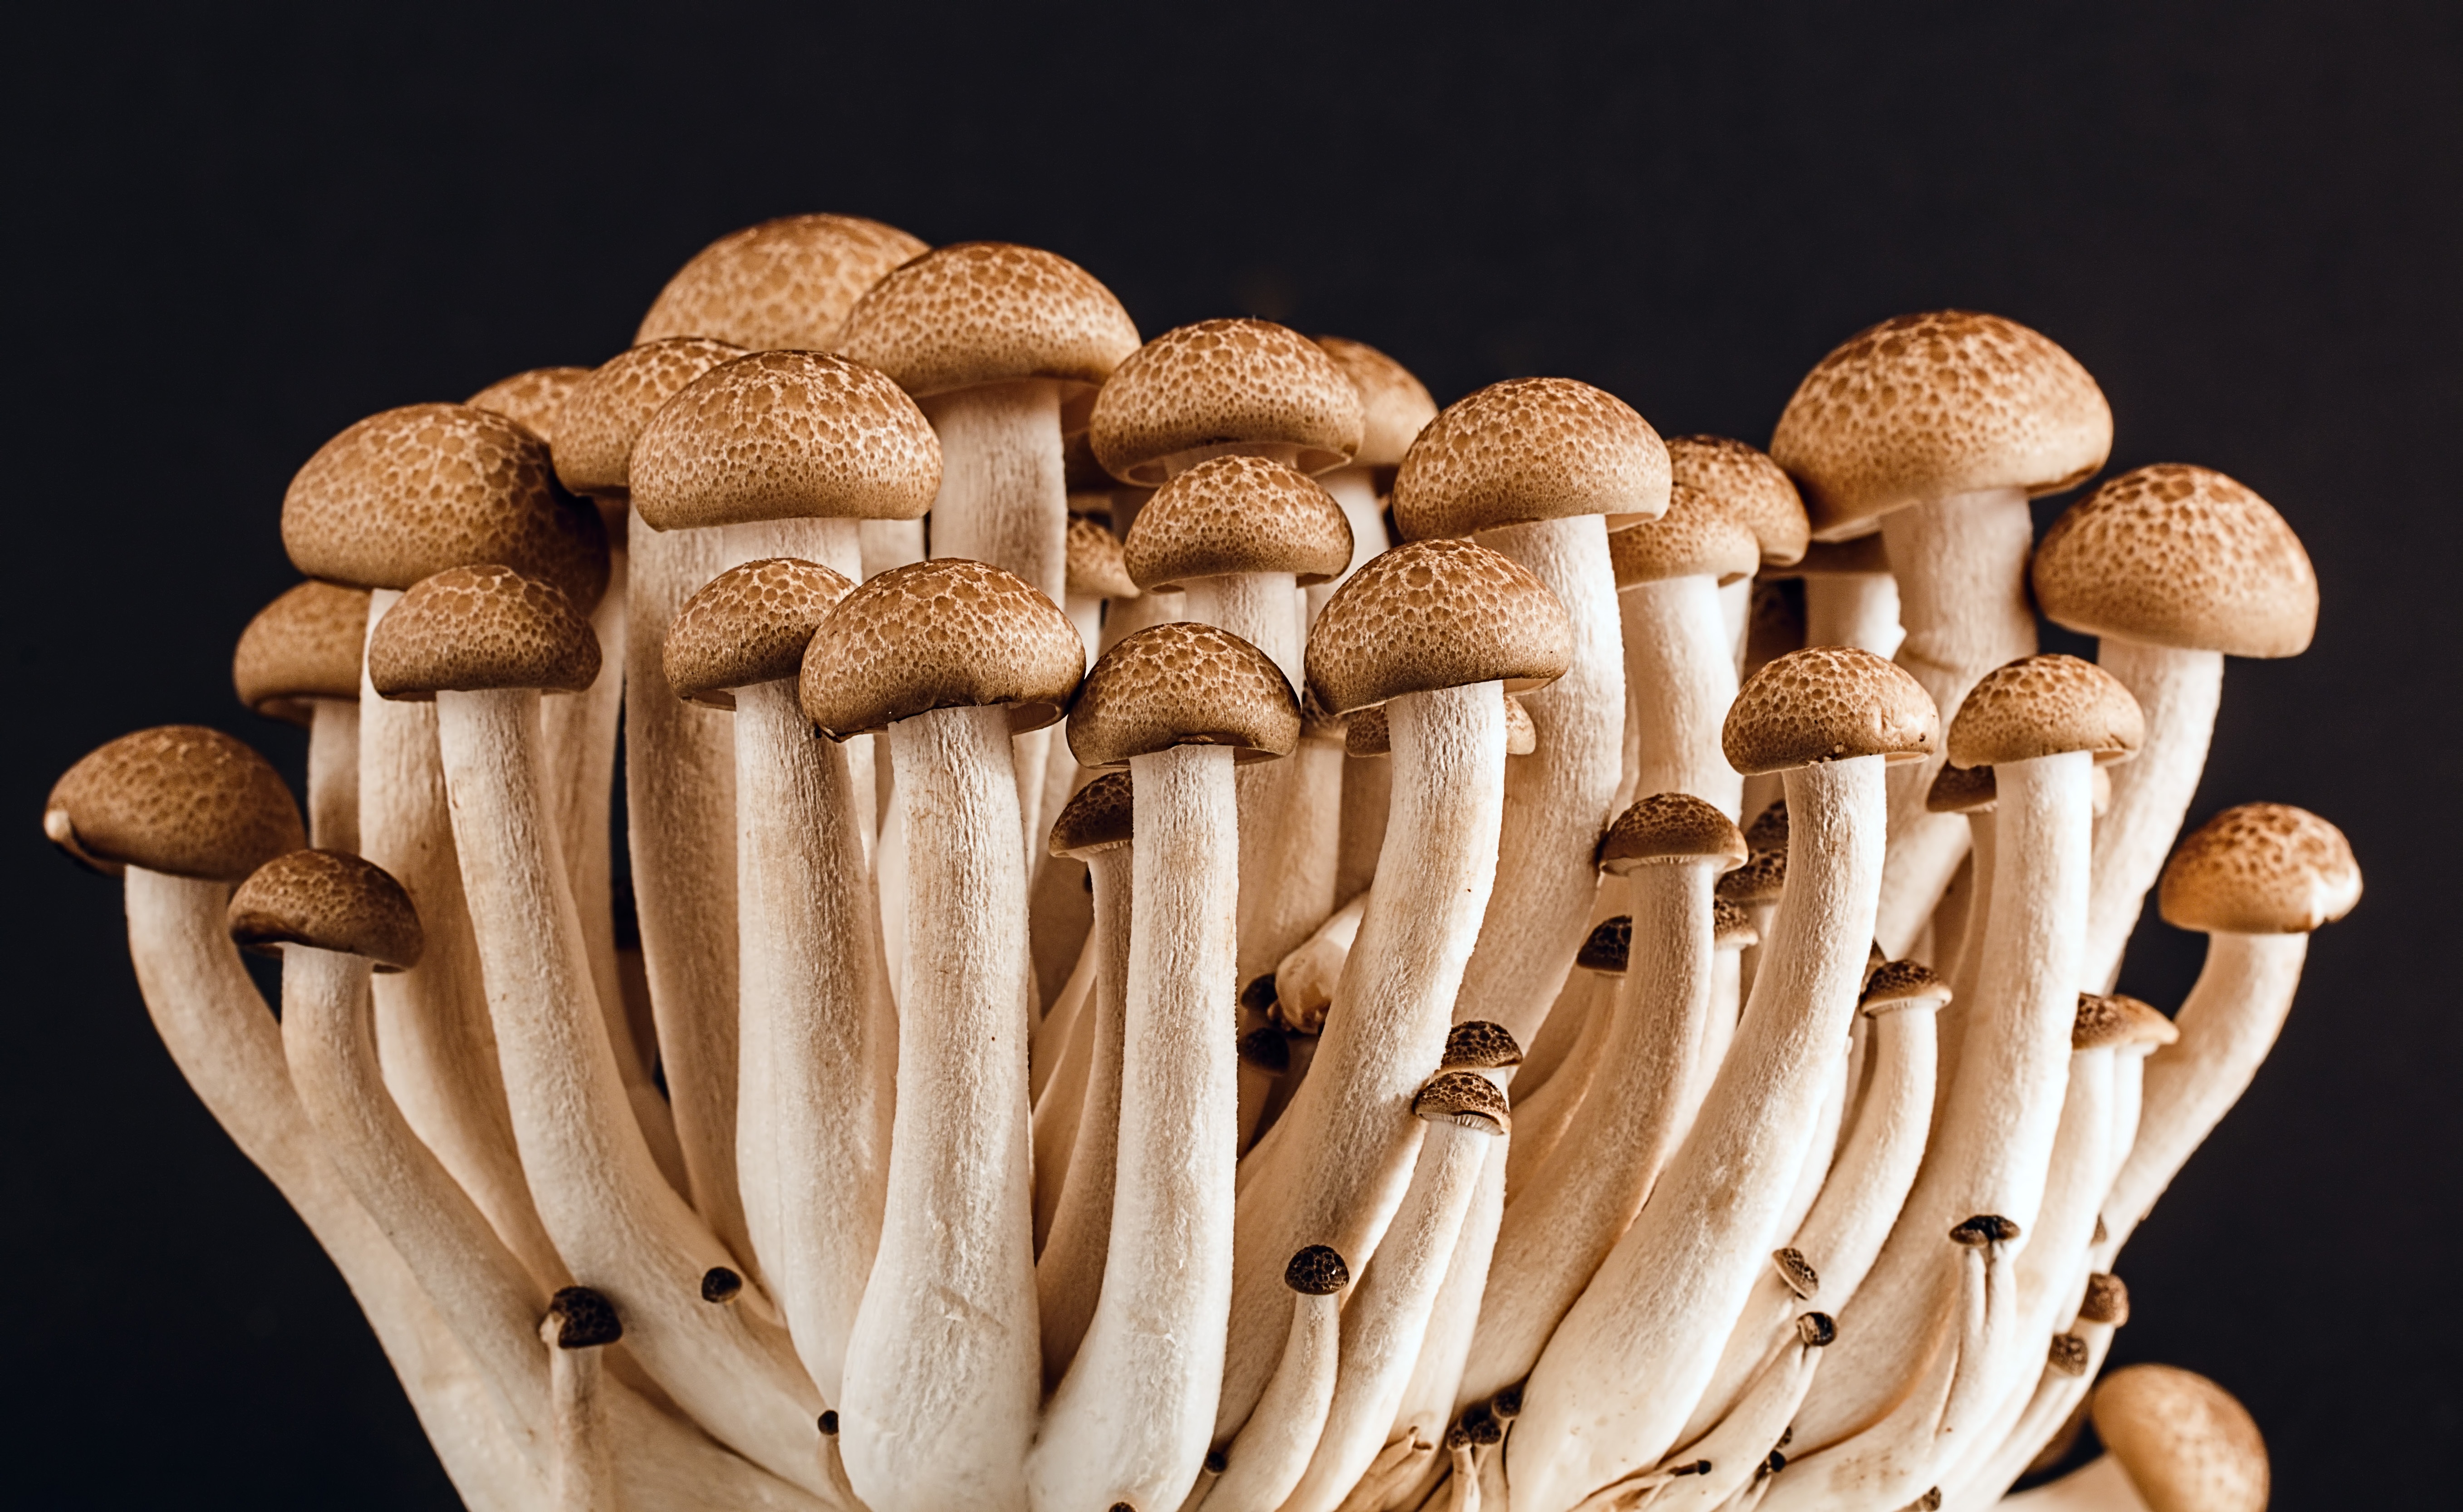
plant, wood, food, vegetable, fresh, mushroom, healthy, delicious, fungus, mushrooms, boletus, raw, edible, champignon, organic, ingredients, agaricus, oyster mushroom, edible mushroom, shiitake, medicinal mushroom, agaricaceae, pleurotus eryngii